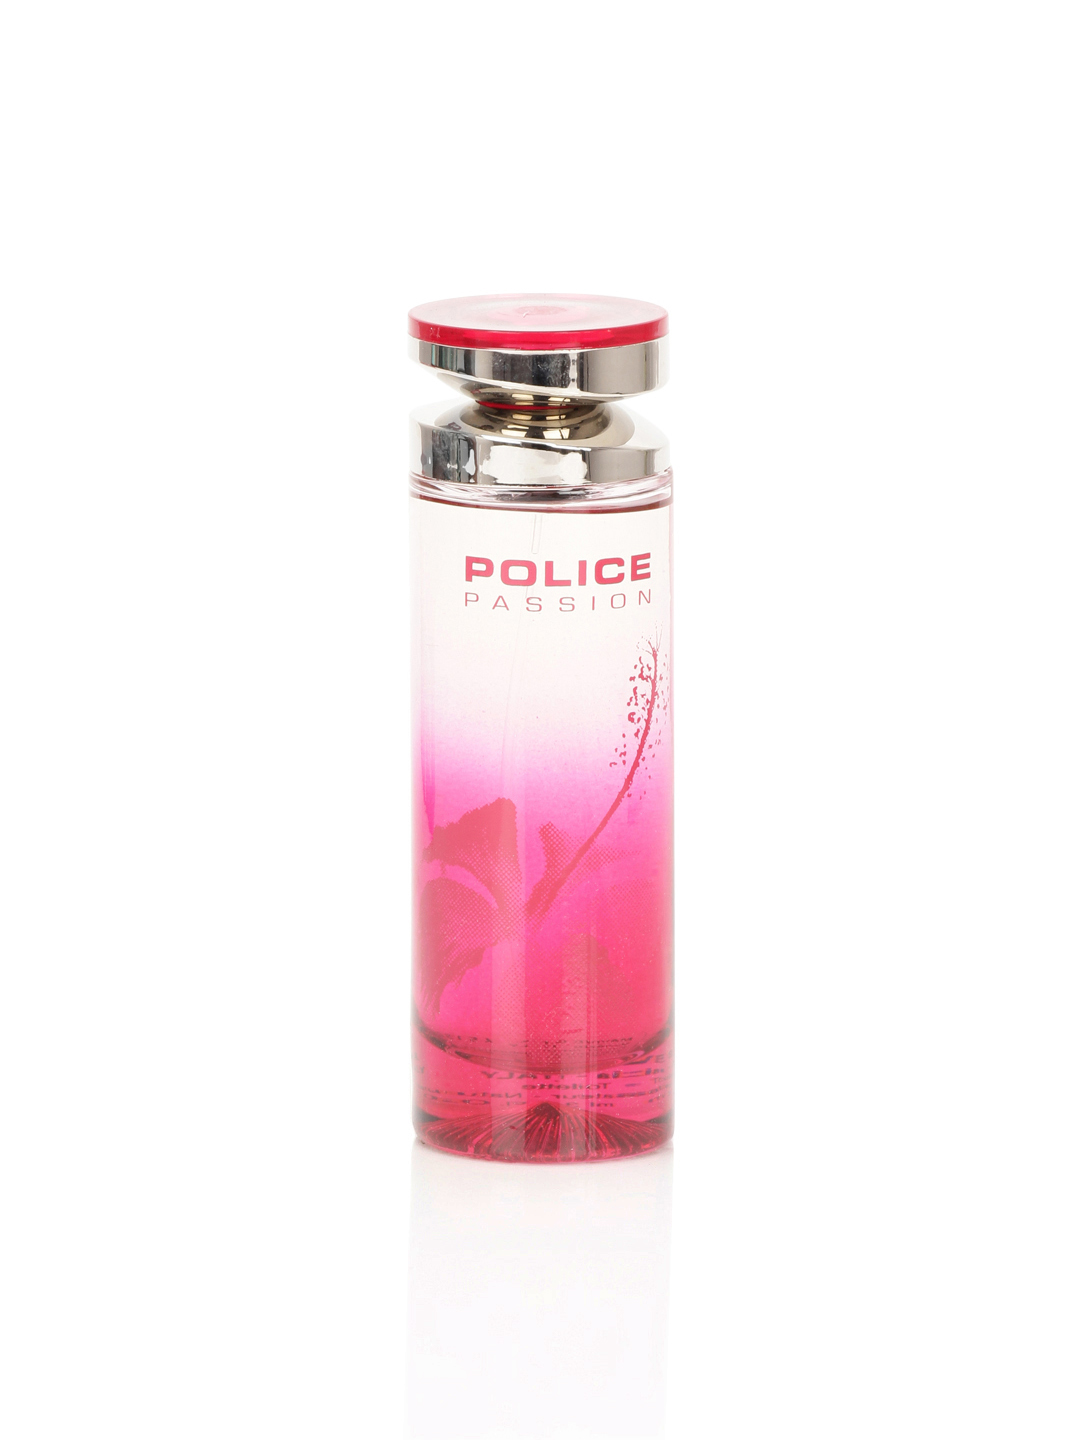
Police Women Passion Perfume
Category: Personal Care / Fragrance / Perfume and Body Mist
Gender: Women
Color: Pink
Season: Spring 2017
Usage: Casual